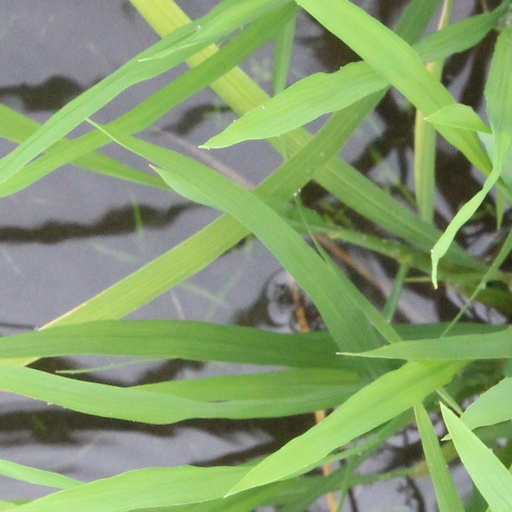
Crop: rice